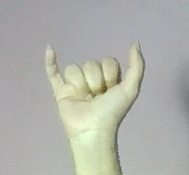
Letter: ya